Joseph LaFlesche

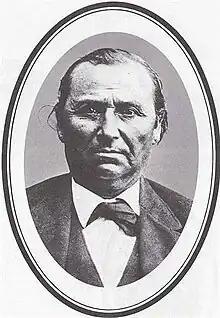
The last recognized head chief of the Omaha tribe of Native Americans

Joseph LaFlesche, also known as E-sta-mah-za or Iron Eye (c. 1822–1888), was the last recognized head chief of the Omaha tribe of Native Americans who was selected according to the traditional tribal rituals. The head chief Big Elk had adopted LaFlesche as an adult into the Omaha and designated him in 1843 as his successor. LaFlesche was of Ponca and French Canadian ancestry; he became a chief in 1853, after Big Elk's death. An 1889 account said that he had been the only chief among the Omaha to have known European ancestry.